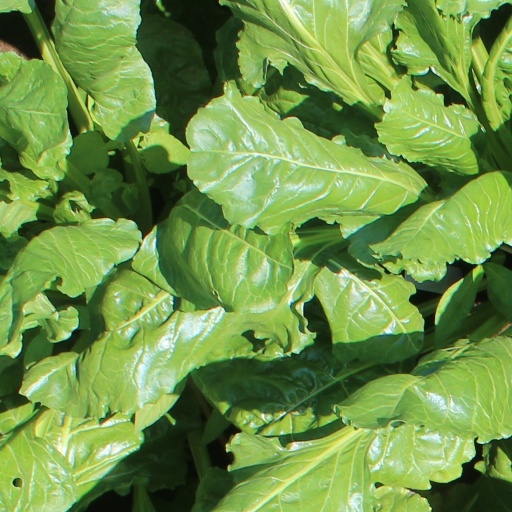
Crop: sugar beet